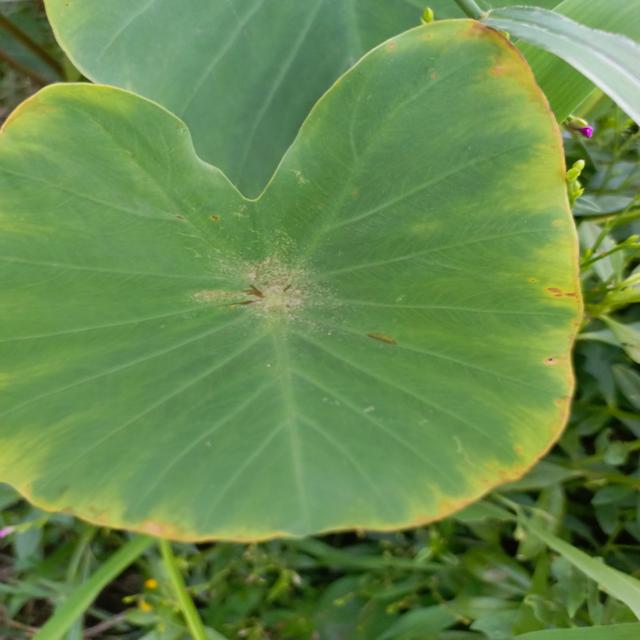
Label: Mid_Blight